Saint-Jean-d'Estissac

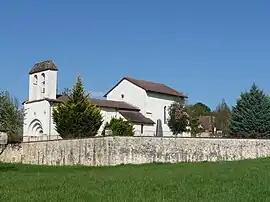
The church in Saint-Jean-d'Estissac

Saint-Jean-d'Estissac (Limousin: "Sent Joan d'Estiçac") is a commune in the Dordogne department in Nouvelle-Aquitaine in southwestern France.